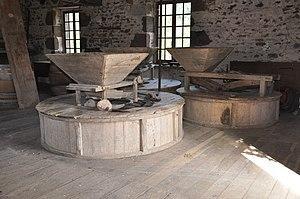
la chambre des meules
Le Moulin à eau de Tirepeine est situé dans le Berry, au nord du Cher, dans une petite région naturelle : le Pays-Fort, sur la commune de Subligny.